Woodly Caymitte

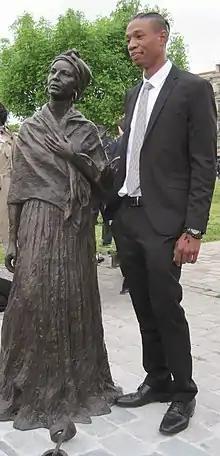
Caymitte standing with his sculpture of Modeste Testas, 2019

Woodly "Filipo" Caymitte (born 1974) is a Haitian sculptor whose works center around the historical struggles of black people.